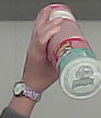
Product: pringles_original